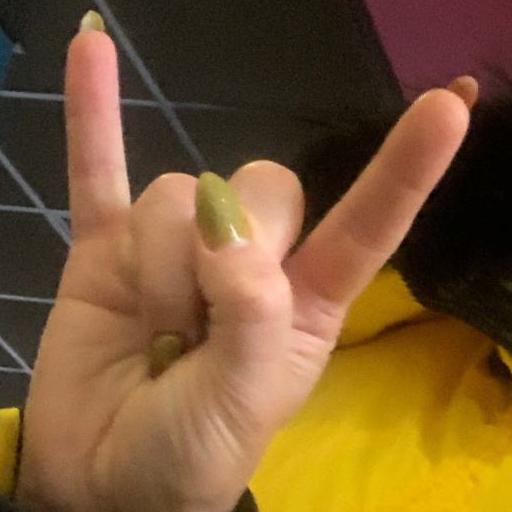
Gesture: rock